Long baronets

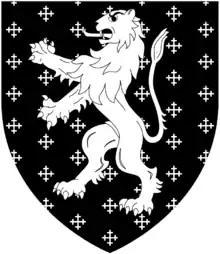
Arms of Long of South Wraxall: "Sable semée of cross-crosslets, a lion rampant argent"

There have been two baronetcies created for persons with the surname Long, both in the Baronetage of England. Both are extinct.